List of Stoke City F.C. managers

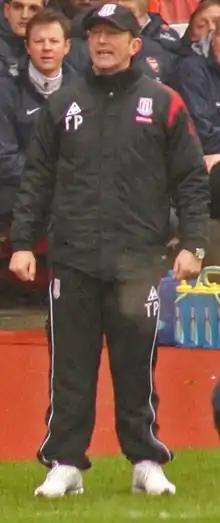
Tony Pulis, took Stoke City to their first FA Cup Final in 2011

Another former player, Bill Asprey, returned to manage the club and saved the club from relegation in 1984. However, the following 1984–85 season saw Stoke record their lowest points total of just 17. With Stoke playing so poorly, Asprey suffered health problems and unsurprisingly left. Tony Lacey saw out the remaining eight matches and lost them all. Mick Mills was installed as player-manager as Stoke looked to rebuild in the Second Division. After four seasons of being unable to mount a promotion challenge, Mills quit in November 1989. World Cup winner Alan Ball took over in what turned out to be a bad appointment as he failed to keep Stoke in the second tier, meaning Stoke were in the third tier for only the second time. Stoke were expected to easily win the Third Division; however results against much smaller clubs were poor and after a 4–0 defeat by Wigan Athletic Ball resigned. His assistant Graham Paddon took over for the rest of the season as Stoke finished in their lowest position.